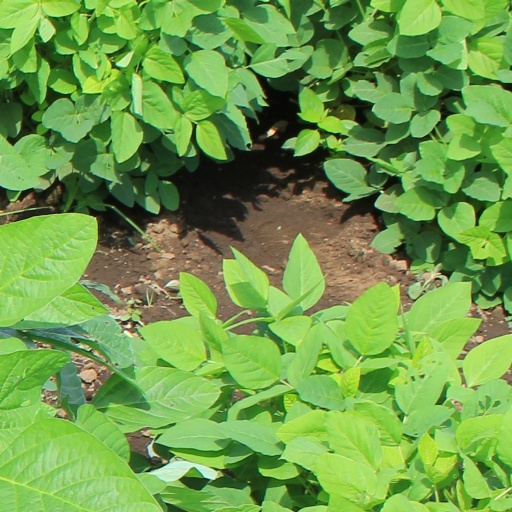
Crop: soybean